Respirator assigned protection factors

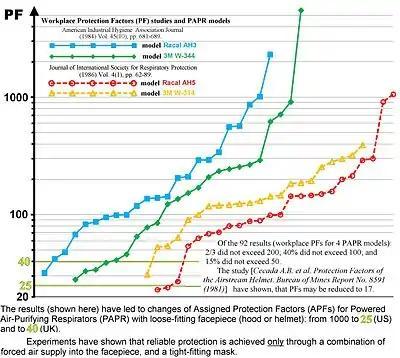
The diagram show 92 values of the Workplace PFs of PAPRs with loose-fitting facepieces (hood or helmet). After them, the Assigned Protection Factors of such PAPRs were reduced from 1000 to 25 (US) and to 40 (UK)

The shape and size of these gaps is not constant, and depends on many factors (the degree of fit the mask to the face - by shape and size; the correct donning the mask; the mask slippage on the face during the work due to execution of different movements; the design of the mask). The respirator's PF may change dozens of times over several minutes; and the two average PF ("that were measured for the same worker in one day; for example - before and after the lunch break") can differ by more than 12 000 times.